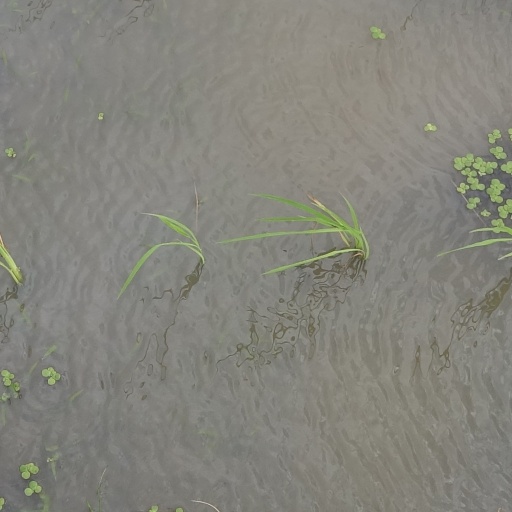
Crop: rice